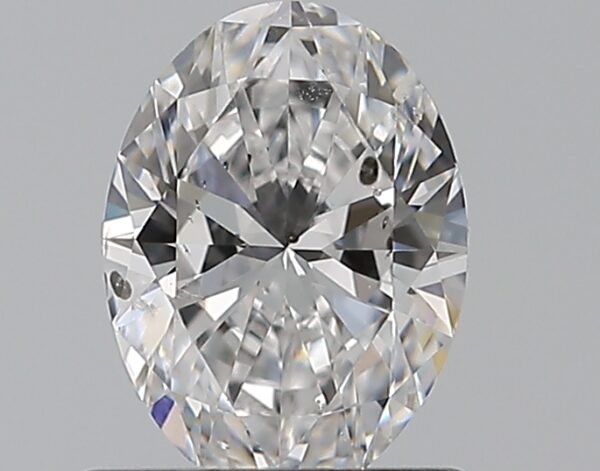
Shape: oval
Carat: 0.71
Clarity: SI2
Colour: D
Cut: EX
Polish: EX
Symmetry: VG
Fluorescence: N
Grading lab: GIA
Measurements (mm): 6.88 x 5.08 x 3.14